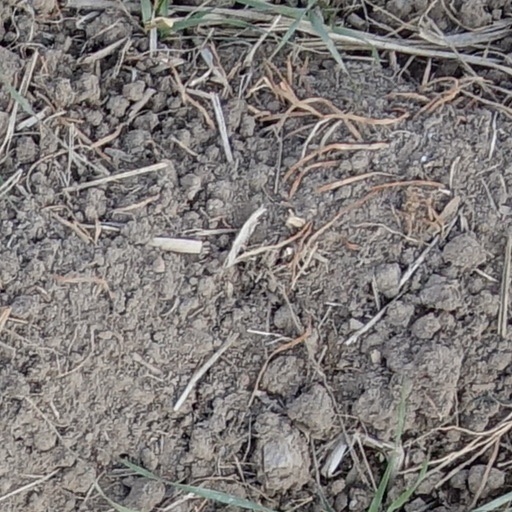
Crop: wheat